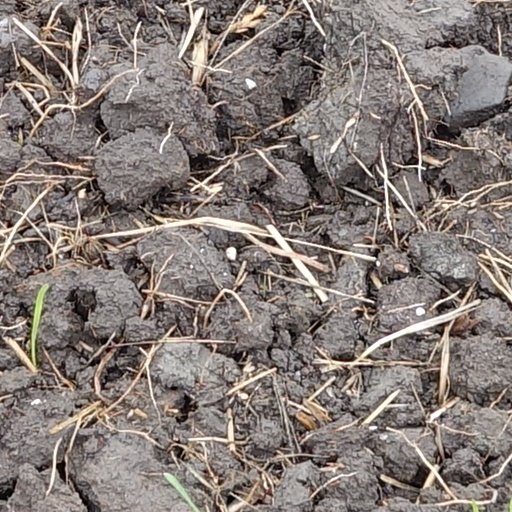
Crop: wheat